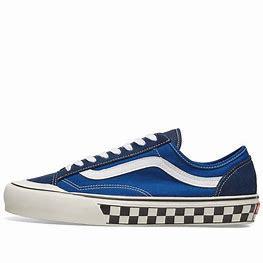
Brand: Vans
Model: Style 36